ANNUALEX

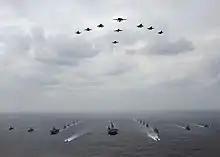
USN-JASDF ships and aircraft formations during ANNUALEX 2008

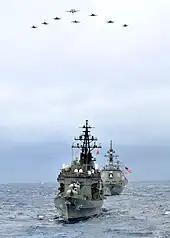
Aircraft fly overhead during an ANNUALEX 21G formation in 2009.

ANNUALEX or AnnualEx (AE) is a military exercise by the United States Navy and the Japan Maritime Self-Defense Force. It is annually held in the Southern Sea of Japan.